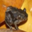
Label: frog